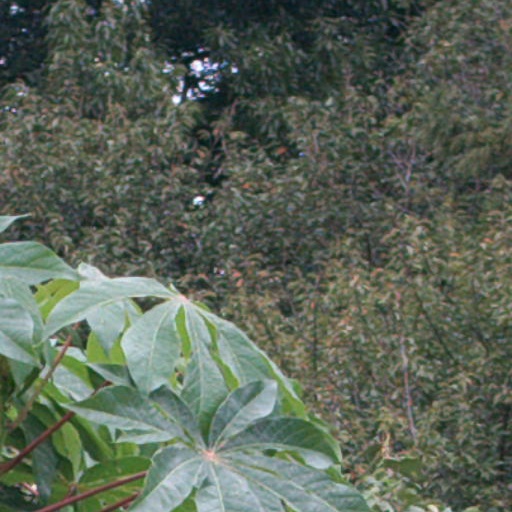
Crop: cassava